SCORE Class 11

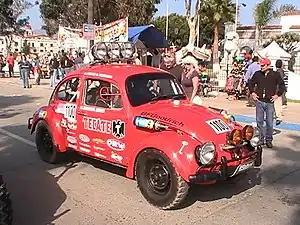
Eric Solorzano's SCORE Class 11 car at the 2010 Baja 1000

SCORE Class 11 is a stock production Volkswagen Beetle class that competes in the SCORE off-road race series, including the Baja 1000, Baja 500, Baja Sur 500, San Felipe 250 and the SCORE Desert Challenge. Class 11 is the most grueling of all off-road race vehicles as they are pure stock with modifications limited to only safety reinforcement and ground clearance. Class 11 repeat champion Eric Solórzano was featured in Dust to Glory, a documentary on the 2003 Baja 1000.